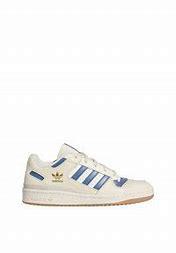
Brand: Adidas
Model: Forum Cl